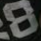
Number: 8